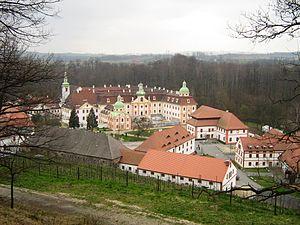
L'abbaye de Marienthal est une abbaye cistercienne fameuse située en Allemagne dans la commune d'Ostritz. L'abbaye domine la rivière Neisse marquant la frontière avec la Pologne depuis 1945. Elle se trouve dans la région historique de Lusace en Saxe et a été fondée le 14 octobre 1233. La présence d'une communauté religieuse féminine y est ininterrompue. Elle est située à 20 kilomètres de Görlitz.